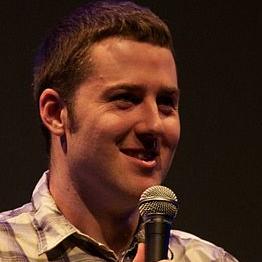
Age: 27